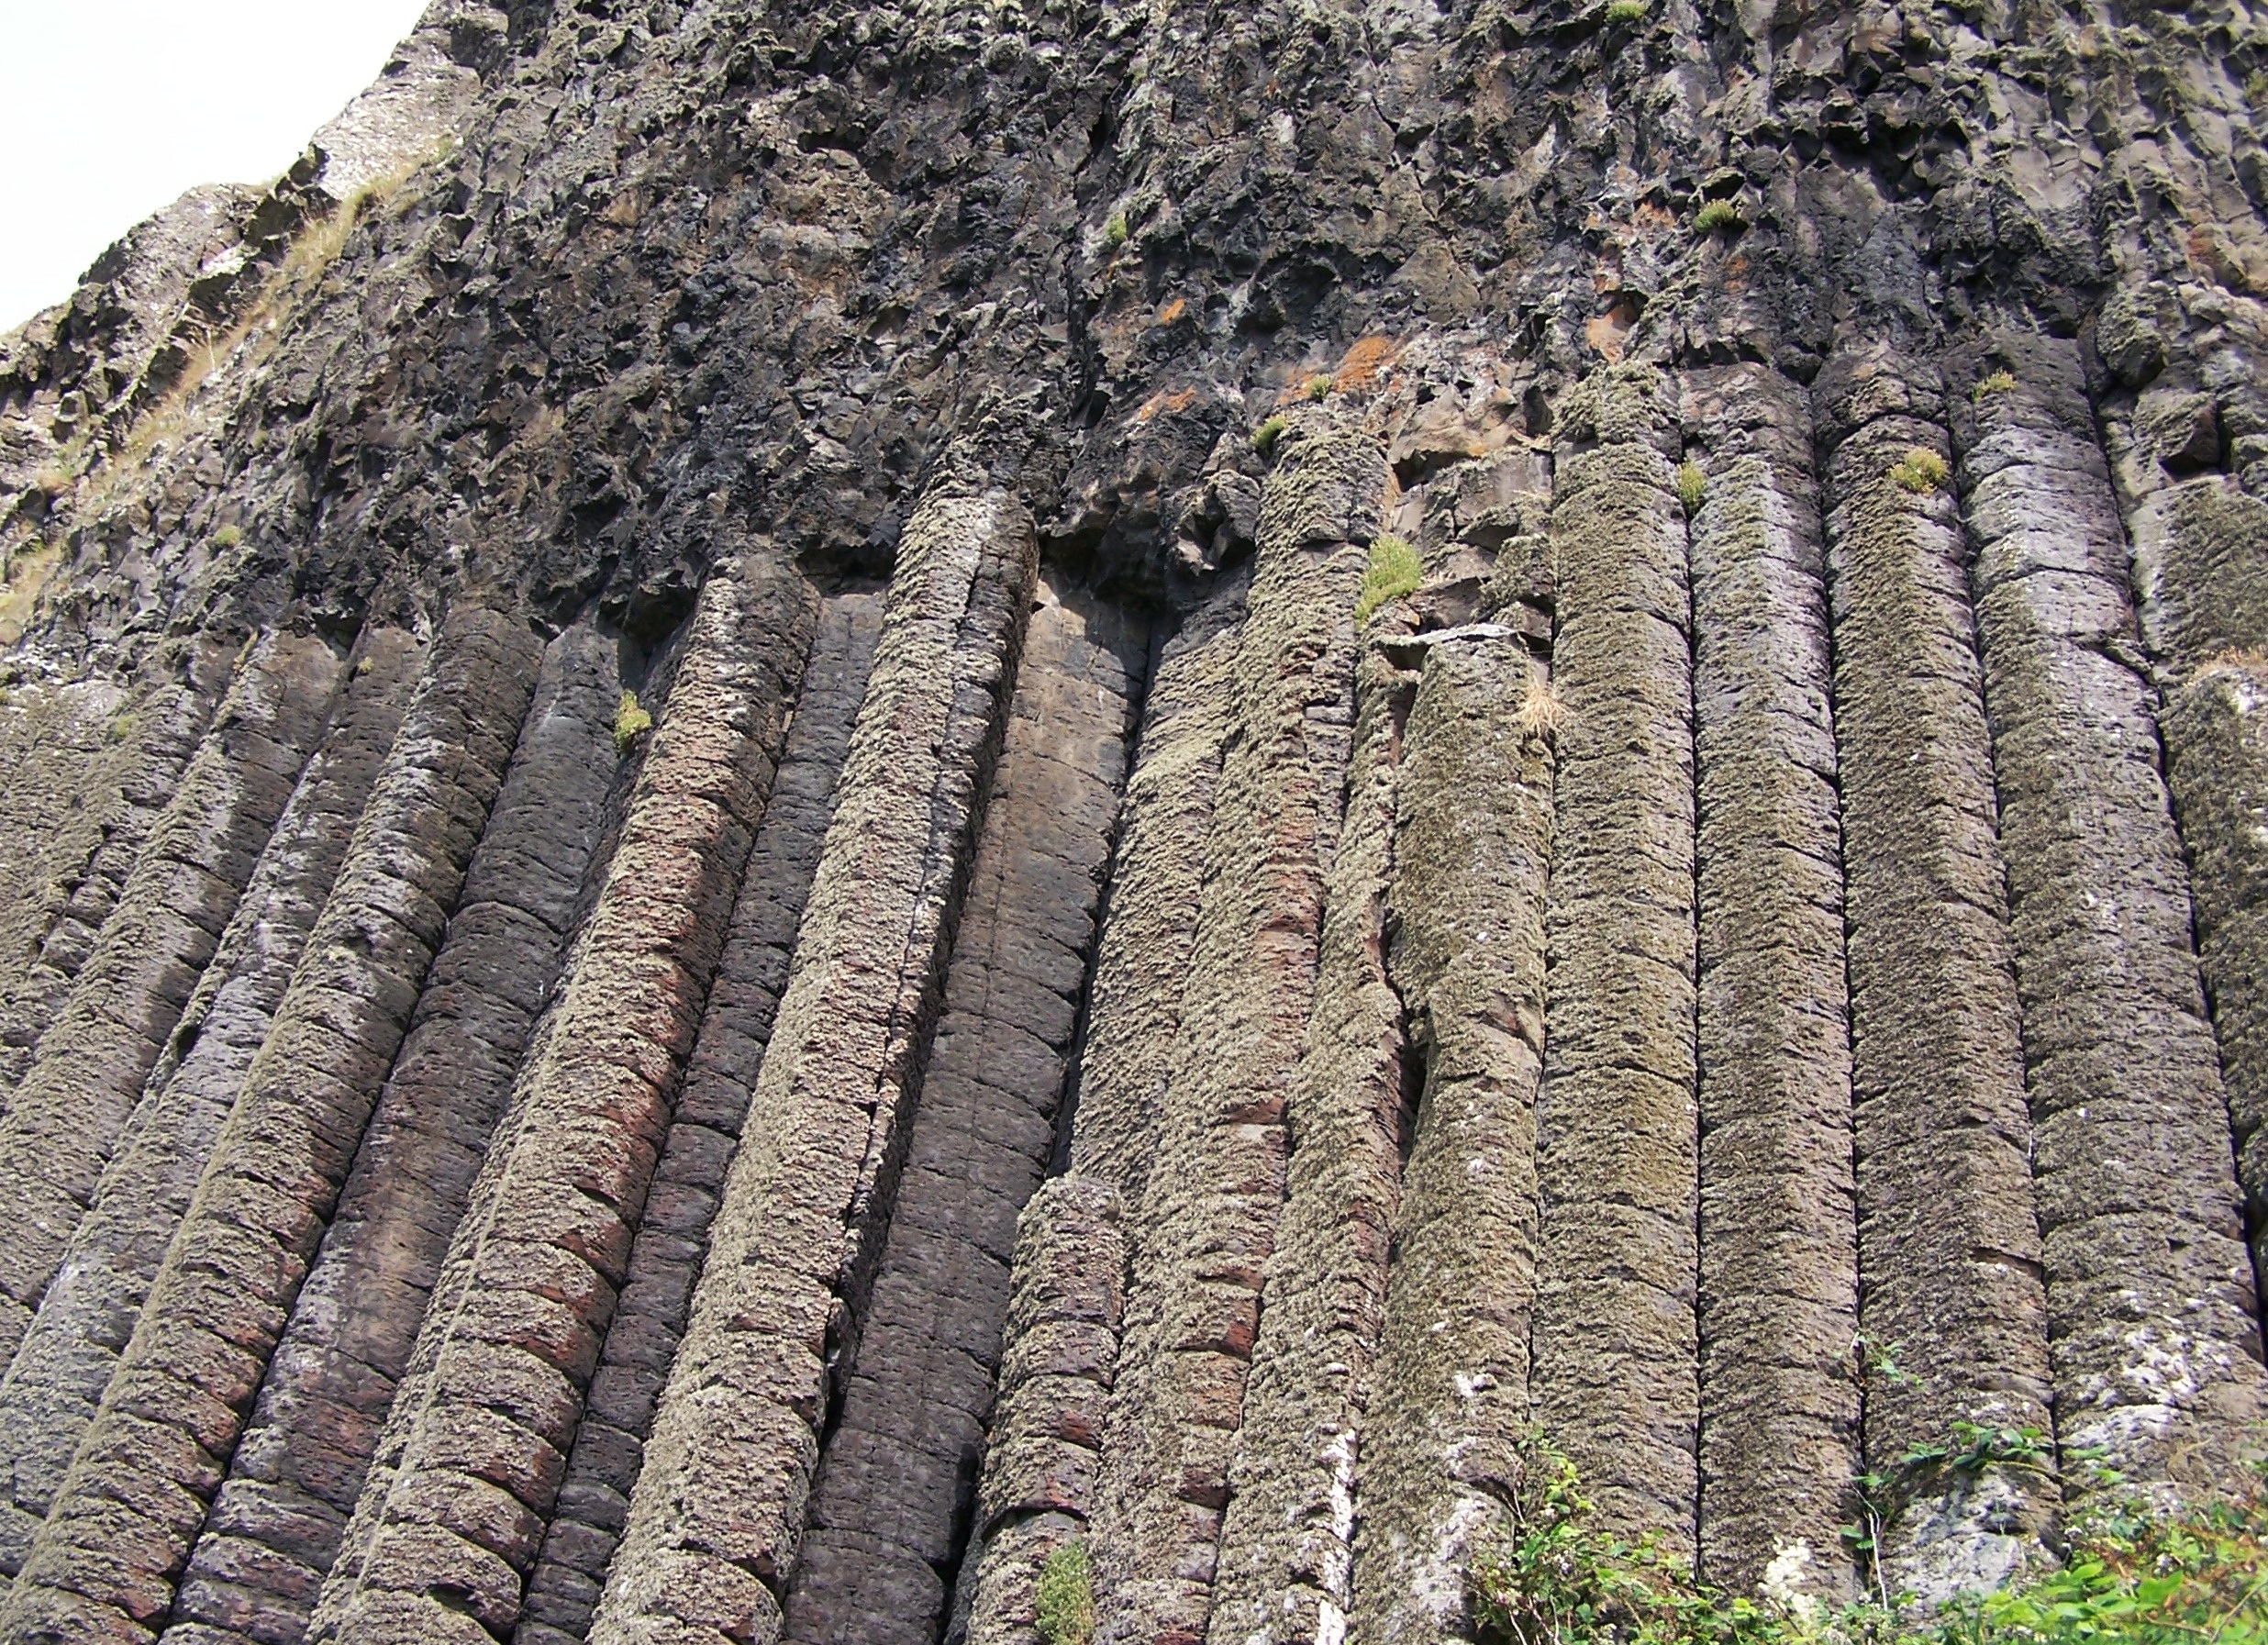
landscape, tree, nature, rock, mountain, structure, wall, cliff, pillar, soil, terrain, geology, temple, ruins, ireland, basalt, united kingdom, rock formations, northern ireland, archaeological site, ancient history, giant's causeway, geological phenomenon, maya civilization